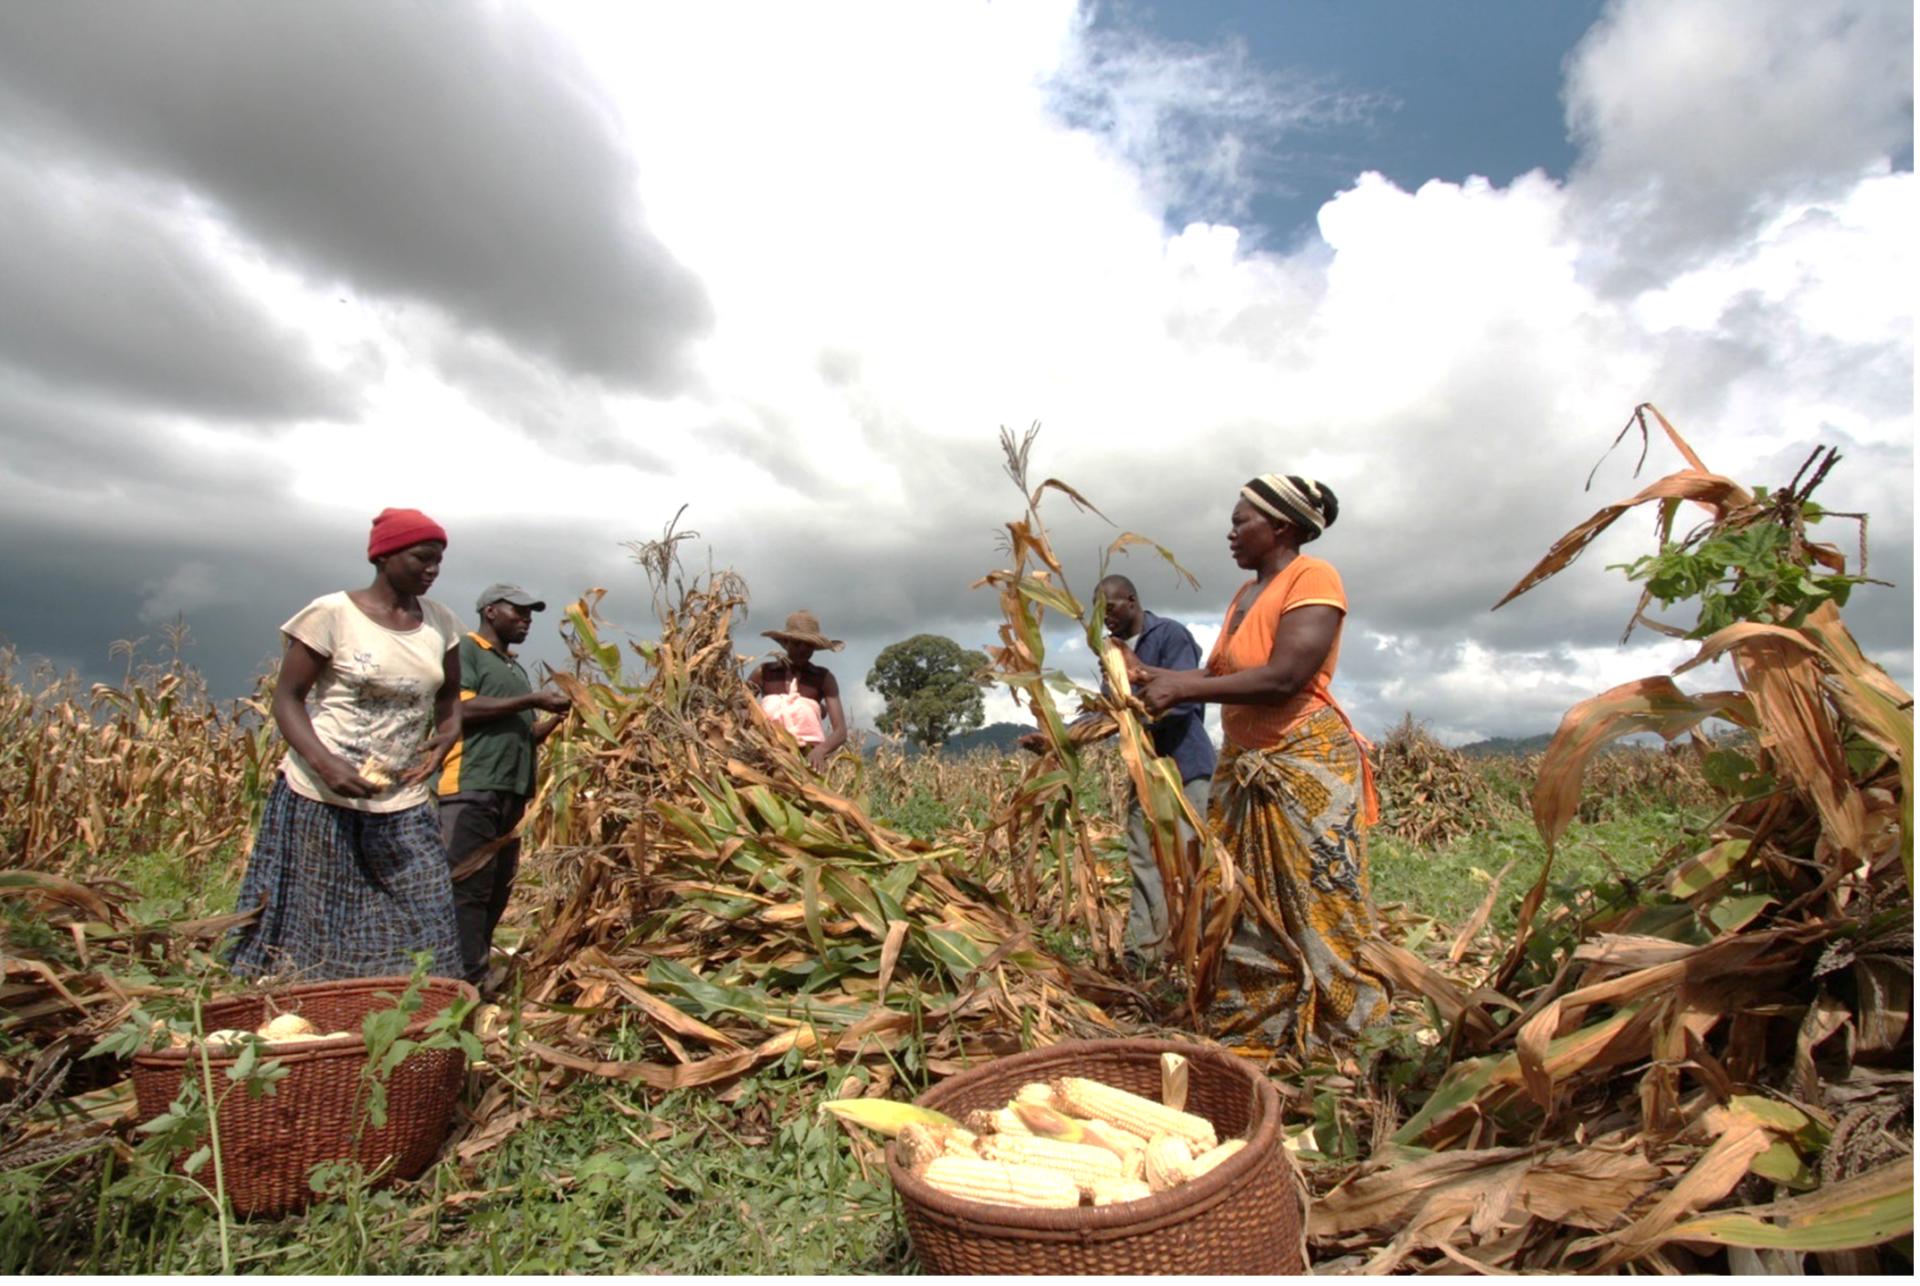
Wakulima wakiwa katika shamba lilolopandwa zao la mahindi, wakiwa wanafanya shughuli za uvunaji kwa kukwanyua mahindi hayo na kuhifadhi kwenye vikapu,ambapo hupelekwa masokoni kwaajili ya kuuzwa.